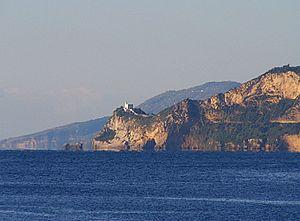
Portus Julius est le premier port d'attache de la marine romaine tout près de la future base navale de Misène. Il était situé dans l'actuelle province de Naples, en Campanie.